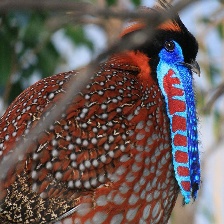
Species: SATYR TRAGOPAN
Scientific name: TRAGOPAN SATYRA